Ronneburg Castle

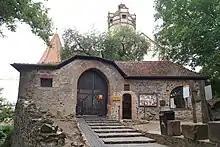
Second gatehouse (today the museum treasury) with the coat of arms of Count Philipp von Ysenburg-Büdingen and his wife Amalie von Rieneck and the year 1527

The core of the third gate building likely dates to the 14th century when an additional gate was added in front of the core castle. The original gate's outline can still be seen in the former moat on the north side. The simply profiled pointed arch of the gate dates from the late 15th century. An armorial stone above the gate was inserted in 1523, replacing an older window. Originally, above the gate, there likely was a mechanism for a drawbridge. The vault now above the gateway was added later. The condition of the ramp leading to the gate (renewed in 1565) also suggests the presence of a drawbridge. The robust masonry extends about two and a half meters in front of the gate, with a clear masonry connection added later.